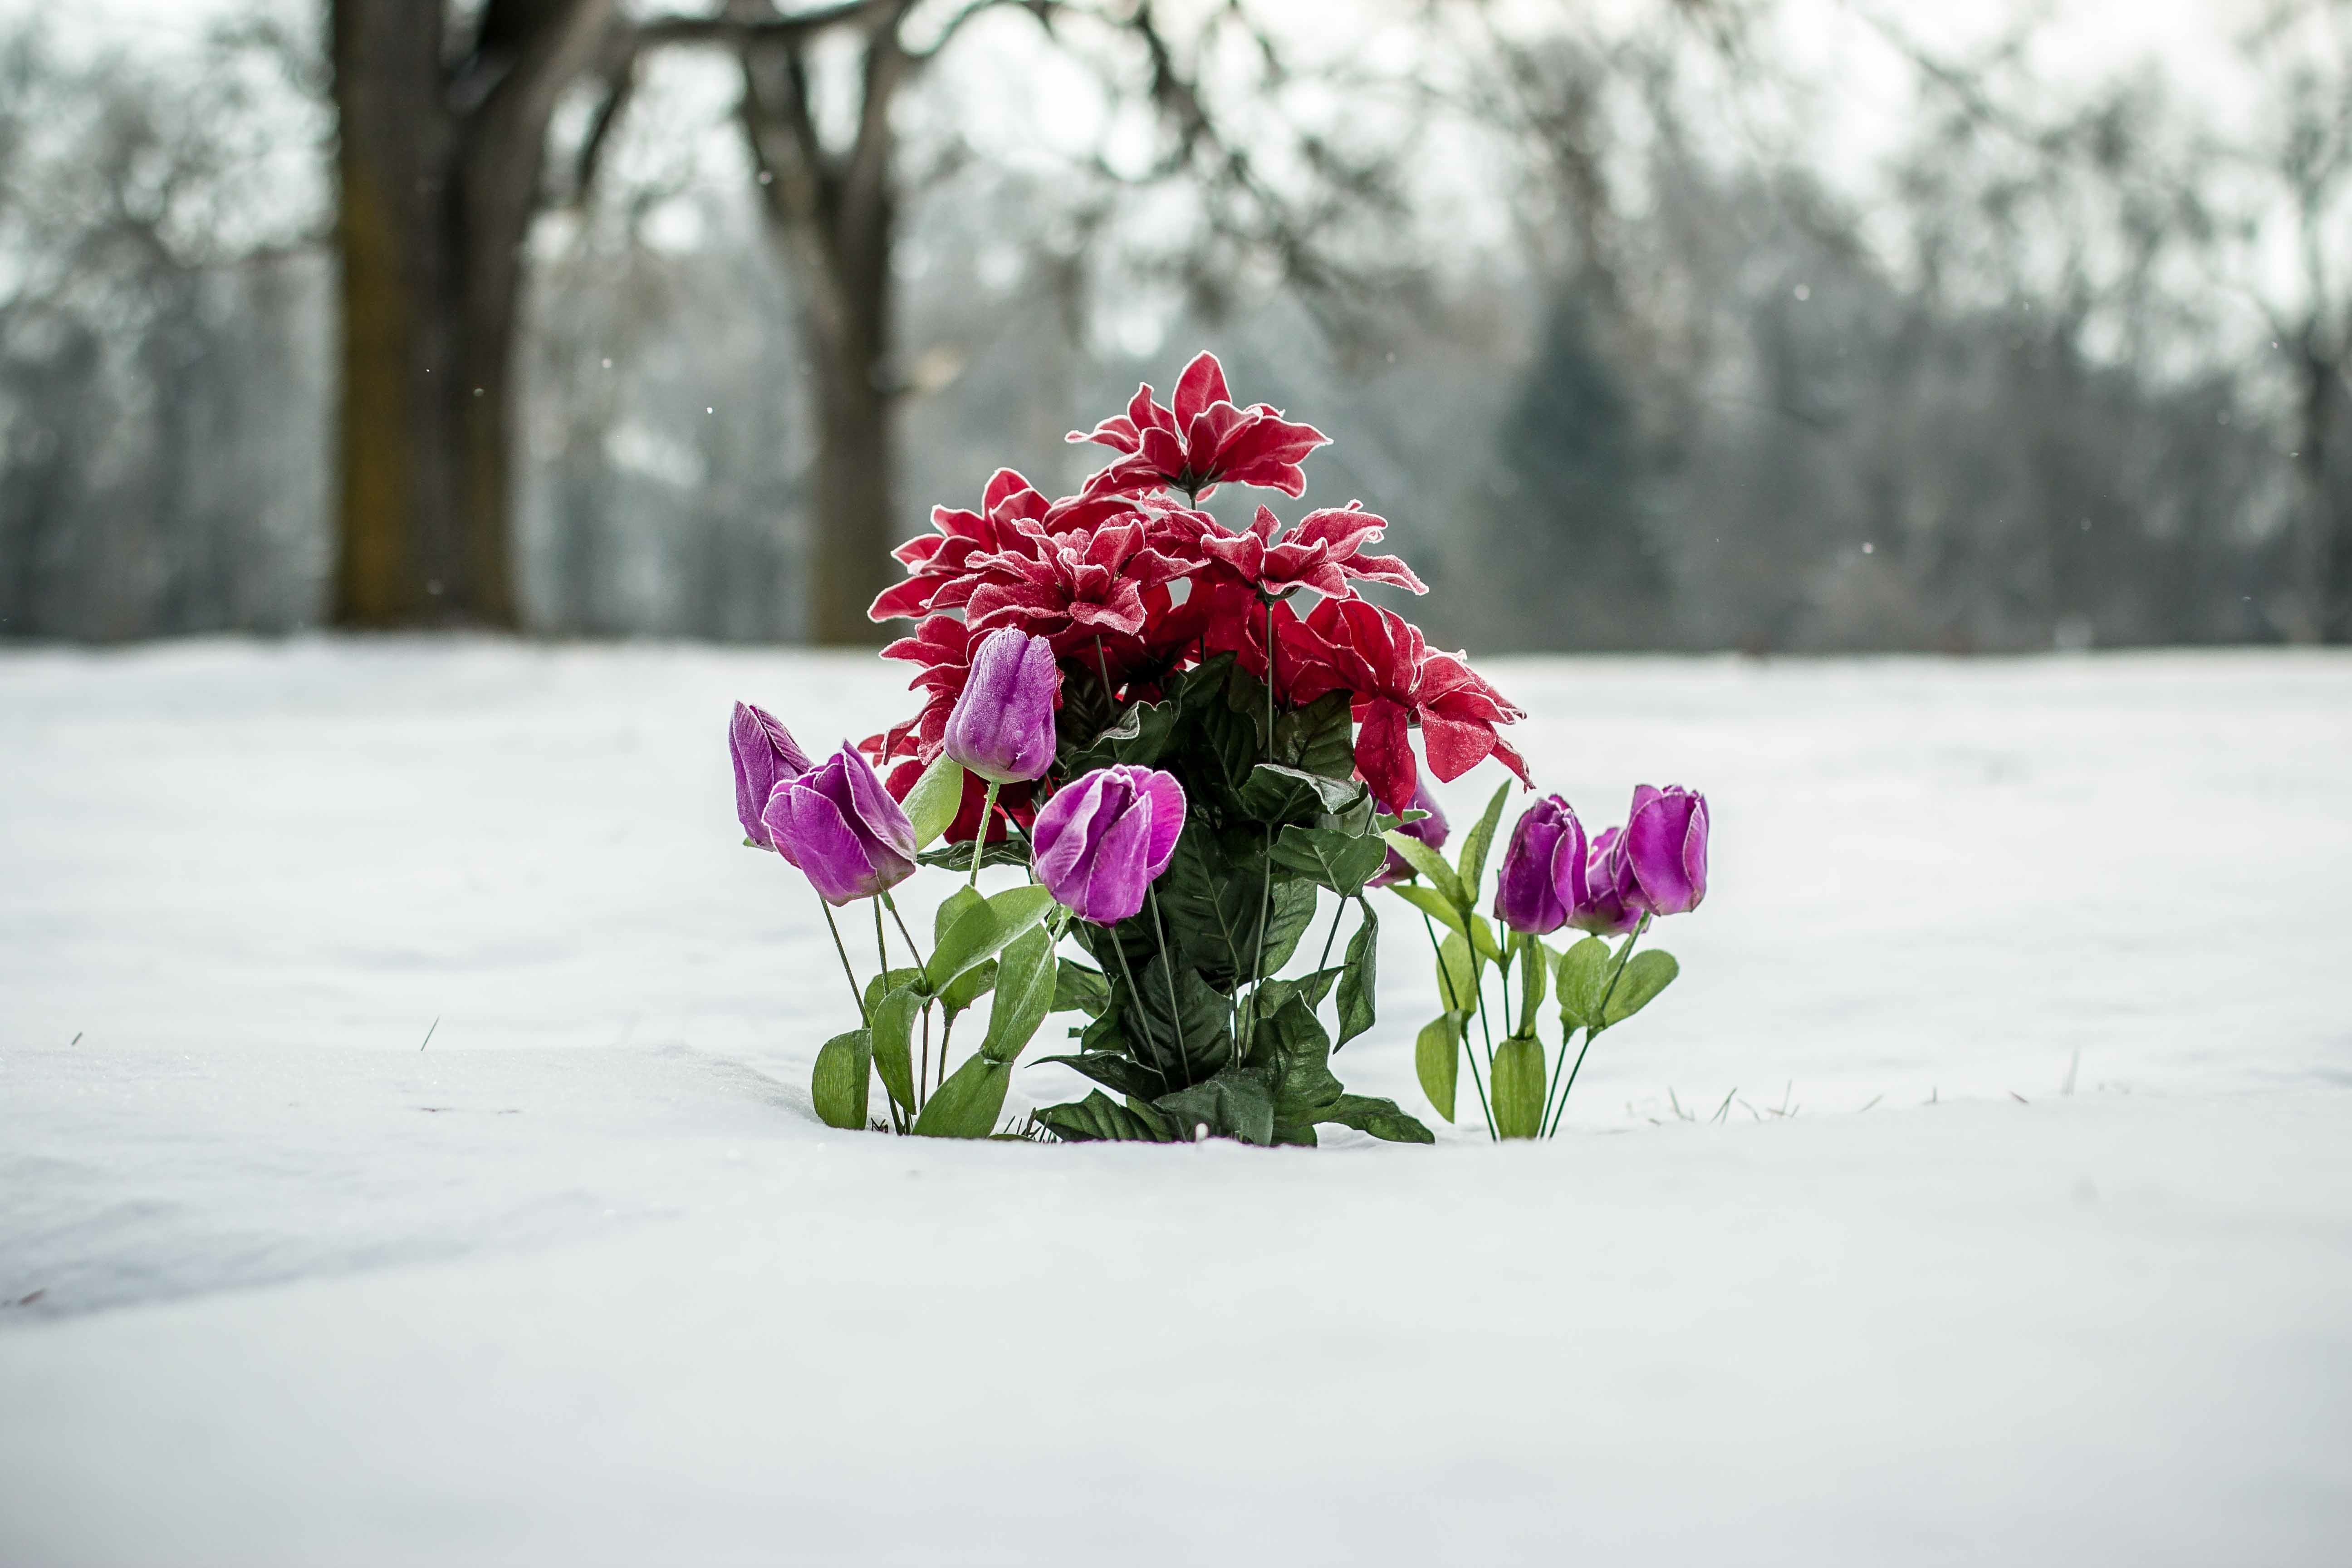
blossom, snow, winter, plant, white, photography, leaf, flower, petal, spring, green, red, color, weather, pink, flora, season, floristry, flowering plant, flower bouquet, land plant